Alexander Fraser (Scottish soldier)

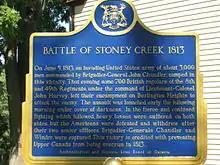
Commemorative board placed at Stoney Creek battlefield by the Archaeological and Historic Sites Board of Ontario

The Battle of Stoney Creek, fought in the early hours of 6 June 1813, was a crucial British and Canadian defensive victory over an invading American force. During a nocturnal engagement, British forces launched a surprise assault on the American encampment. The British victory was largely determined by the capture of both American commanding officers by Fraser and an overestimation by the American forces of British strength. The battle was a turning point in the defence of Upper Canada. Fraser's actions as assistant sergeant major in the 49th Foot Regiment during the battle propelled him into the officer class, a position he leveraged for the remainder of his life.